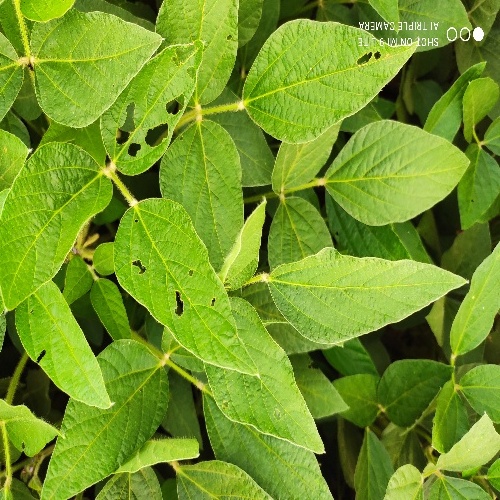
Label: Caterpillar